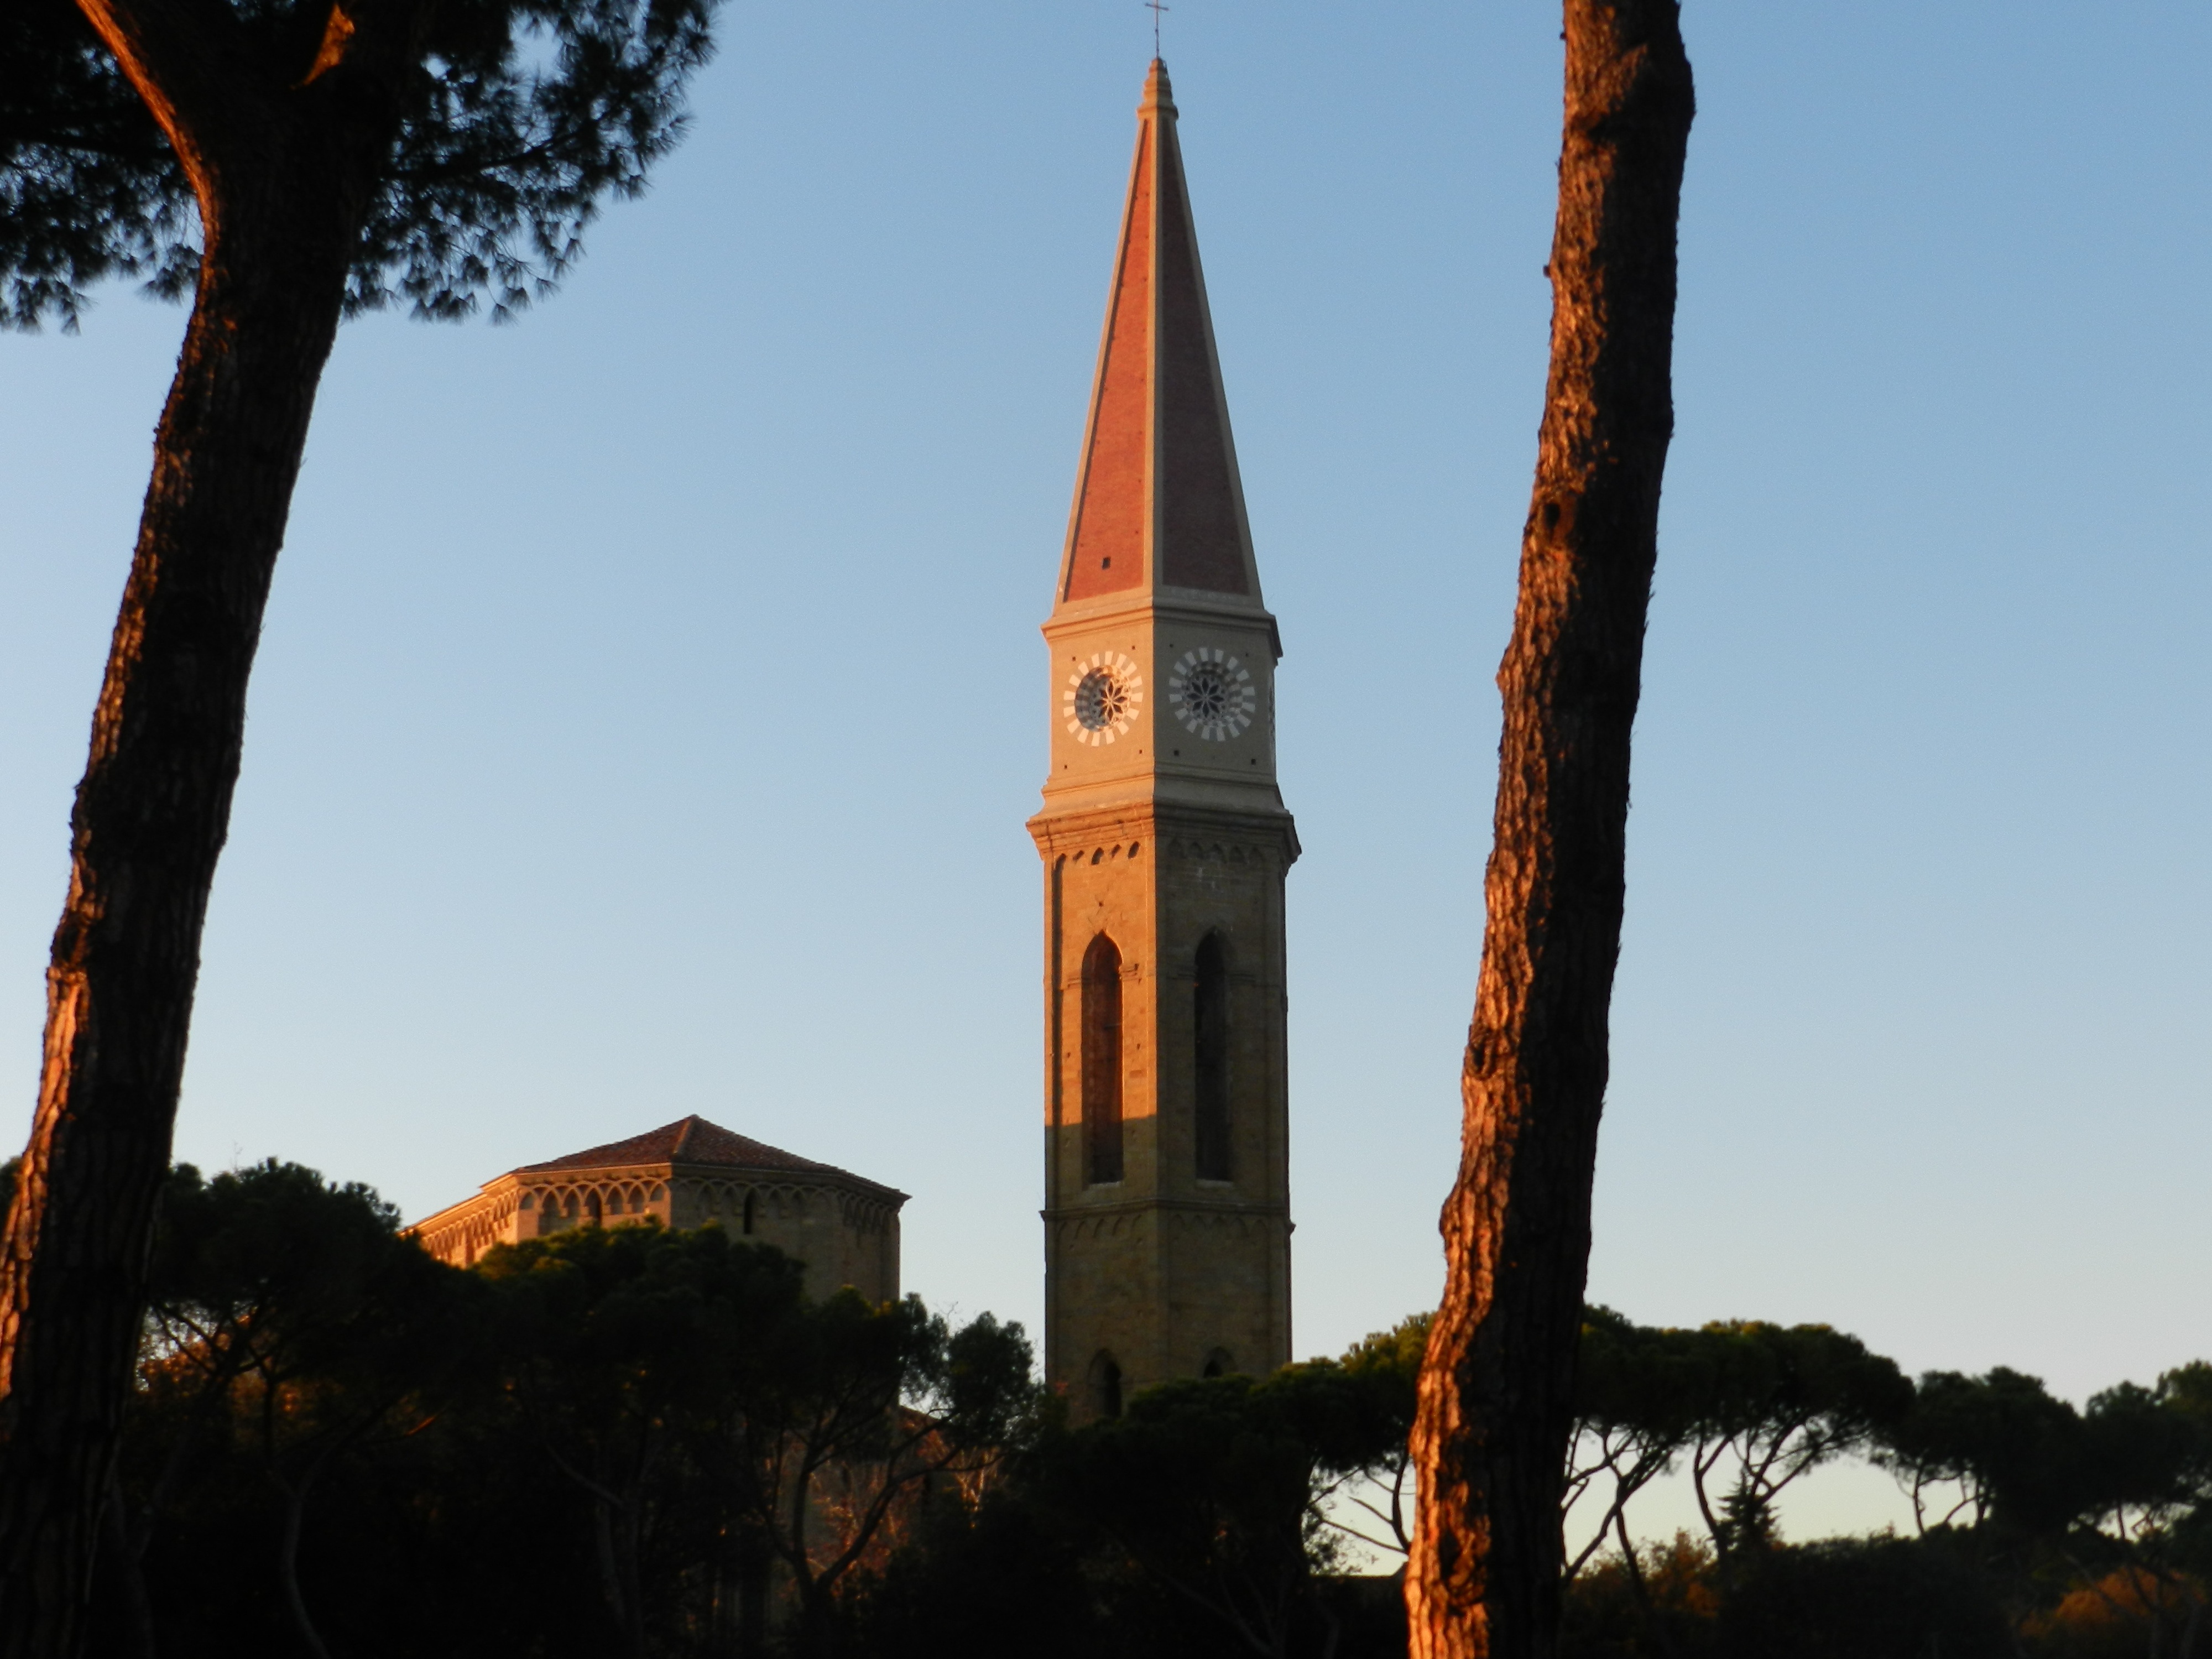
tree, monument, evening, tower, landmark, church, place of worship, bell tower, spire, steeple, campanile, duomo, arezzo